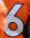
Number: 6